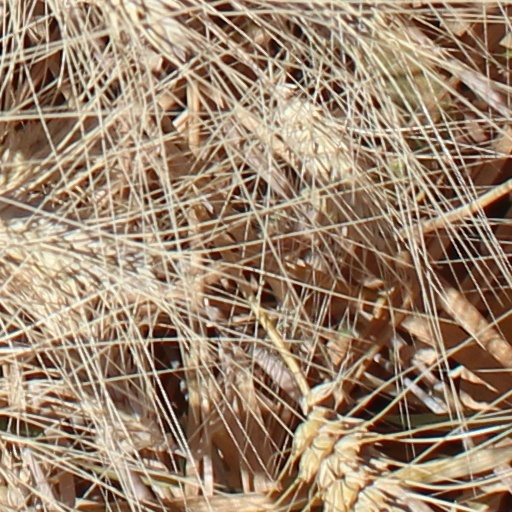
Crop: wheat